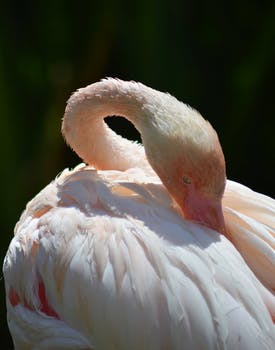
Label: No Watermark